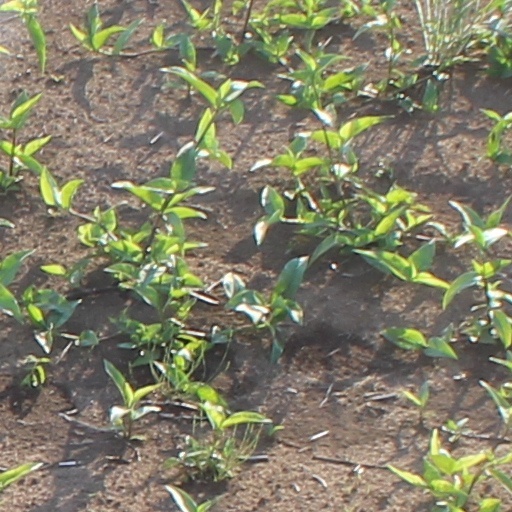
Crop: wheat